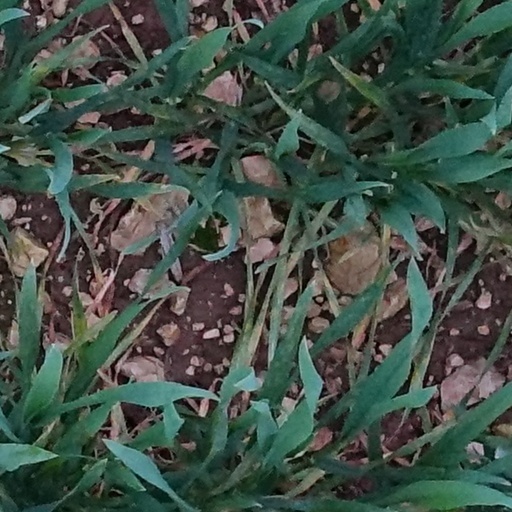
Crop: wheat